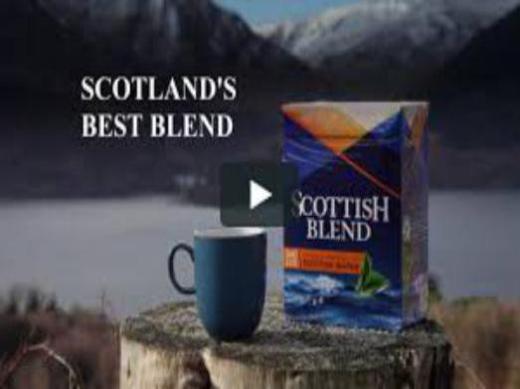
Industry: Food